Darrell Figgis

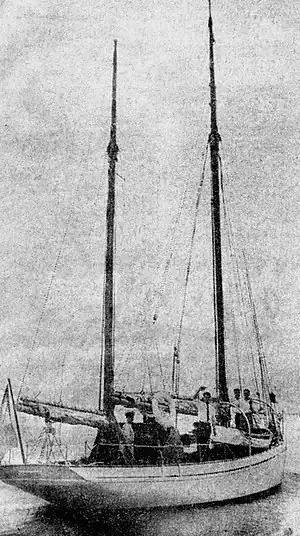
Asgard at sea, near Dublin.

Figgis joined the Irish Volunteers in Dublin in 1913 and organised the original Battalion of Volunteers in Achill, where he had built a house. While in London, he was contacted by The O'Rahilly, who acquainted him with the arms dealers who had supplied the Ulster Volunteers. In this way he became part of the London group that discussed the financing and supply of German rifles for the Volunteers. This group of gun-runners included Molly and Erskine Childers, Mary Spring Rice, Alice Stopford Green and Roger Casement. He travelled with Erskine Childers, initially to Belgium and from there to Germany to make the purchase of the army surplus Mauser rifles. Figgis then chartered the tug "Gladiator", from which the arms were transferred at sea to the Childers' yacht "Asgard" and Conor O'Brien's "Kelpie". As well as the Childers and Spring Rice, "Asgard" was crewed by Captain Gordon Shephard of the Royal Flying Corps, and Patrick McGinley and Charles Duggan, two fishermen from Gola Island, County Donegal.